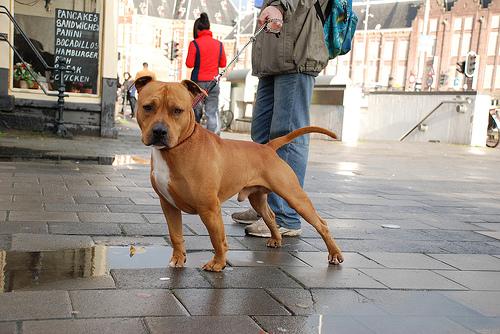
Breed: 216-n000078-American_Staffordshire_terrier